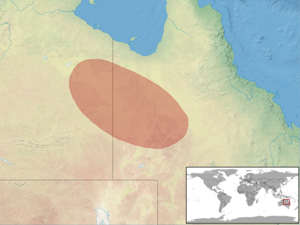
Lophognathus gilberti est une espèce de sauriens de la famille des Agamidae.